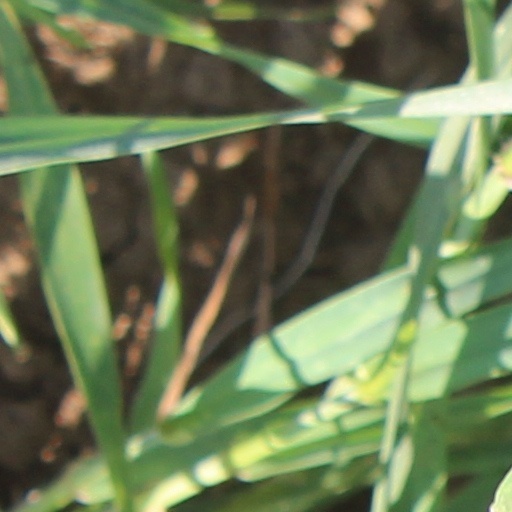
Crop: wheat